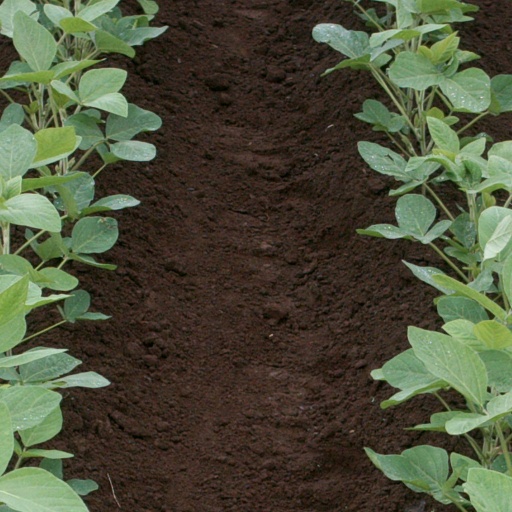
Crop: soybean